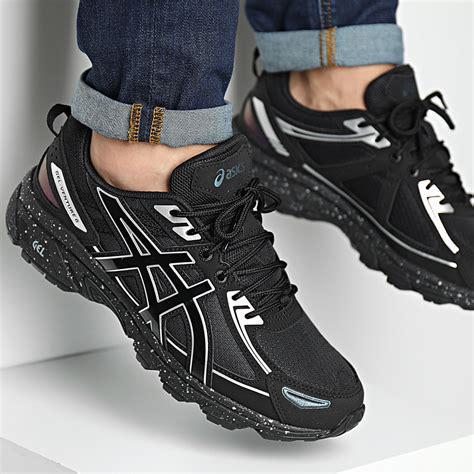
Brand: Asics
Model: Gel Venture 6